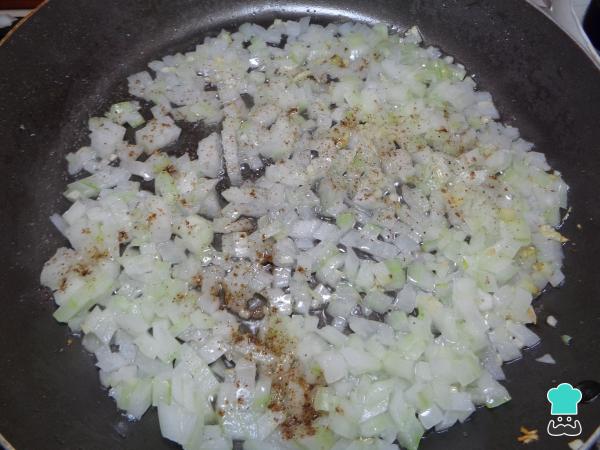
En una sartén colocamos un poco de aceite y agregamos el ajo y la cebolla finamente picados, salpimentamos y dejamos saltear unos 5 minutos, o hasta que la cebolla tome un color transparente.